Les martyrs

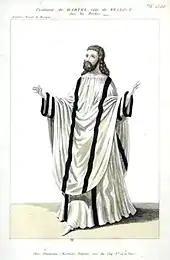
Costume design for Néarque in the 1840 premiere

While in Paris, a city which increasingly he came to dislike, Donizetti oversaw stagings of "Roberto Devereux" and "L'elisir d'amore" during the following December and January, and he also negotiated a longer time-frame for the delivery of the completed libretto of "Les martyrs" from Scribe as well as that for having the completed score of the second commission ready. This commission, which became known as "Le duc d'Albe", was never completed.